Thetford Castle

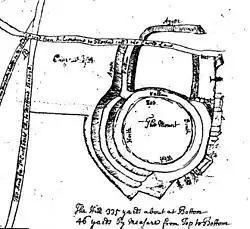
1740 plan of Thetford Castle, including the east bank destroyed in 1772

Thetford declined after the 12th century, and the castle rapidly became disused, although as late as 1558, the Castle Yard was in use and still said to have been surrounded with a stone wall. In 1772 the east bank of the outer bailey was destroyed. In 1823 a group of elm trees were planted near the top of the mound.